USRC Surveyor

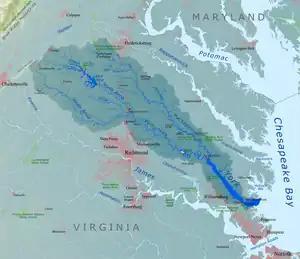
The defense of the cutter "Surveyor "occurred at the southern end of Chesapeake Bay ("pictured") near Gloucester Point.

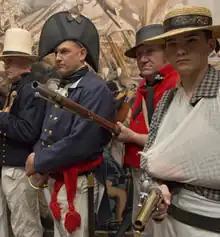
Members of the Historic Ship's Company, a ceremonial unit of the U.S. Coast Guard and U.S. Coast Guard Auxiliary, are pictured in 2012 attired in uniforms typical of Revenue Marine personnel during the War of 1812.

In 1809, according to U.S. Coast Guard records, "Surveyor "took the schooners "Martha "and "Susan". The following year, in 1810, she captured a French privateer.